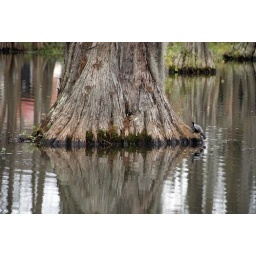
a turtle on the base of a cypress tree in Cypress Lake on the University of Louisiana - Lafayette campus